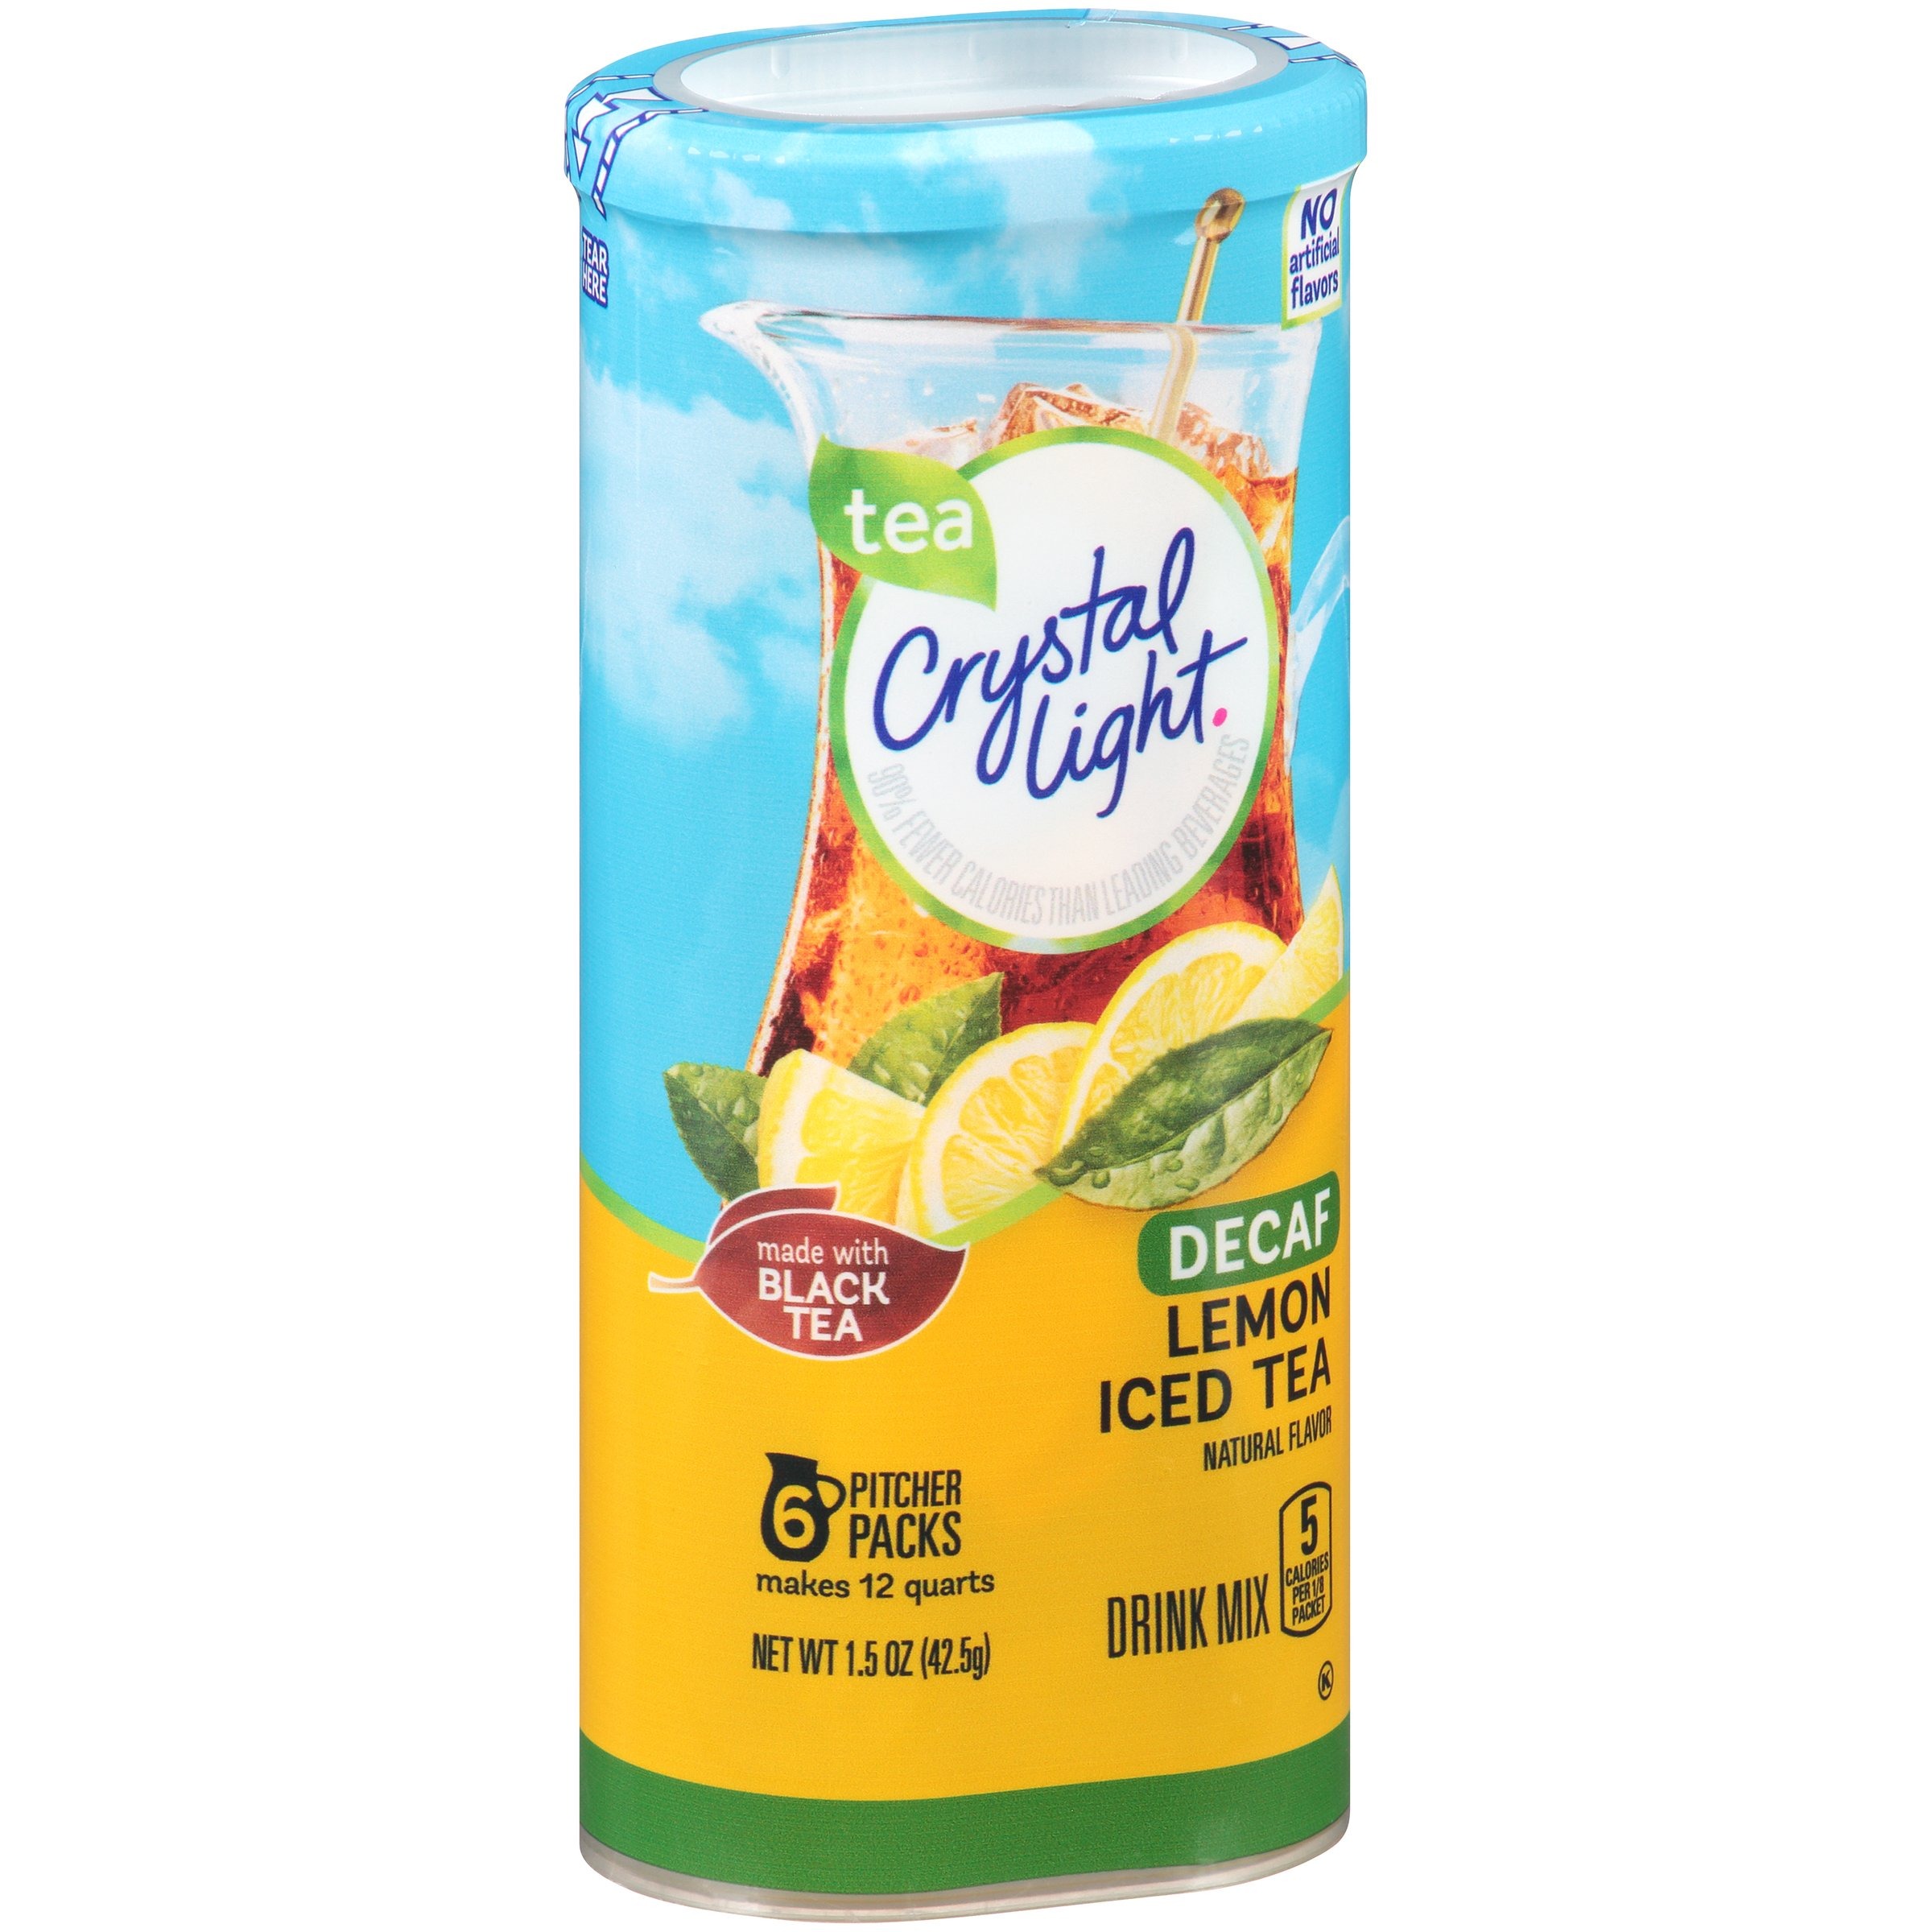
Item Name: Crystal Light Lemon Decaf Iced Tea Natural Flavor Drink Mix, 12-Quart Canister (Pack of 6)
Bullet Point 1: Each Canister Contains 6 2-Quart (6-2 Liter) Packets
Bullet Point 2: 99.9% Caffeine Free
Bullet Point 3: Low in Sodium and Sugar Free
Bullet Point 4: Kosher Product and Gluten Free
Bullet Point 5: Each 8 Ounce (237 ml) Serving Contains 5 Calories
Value: 9.0
Unit: Ounce

Price: 23.95